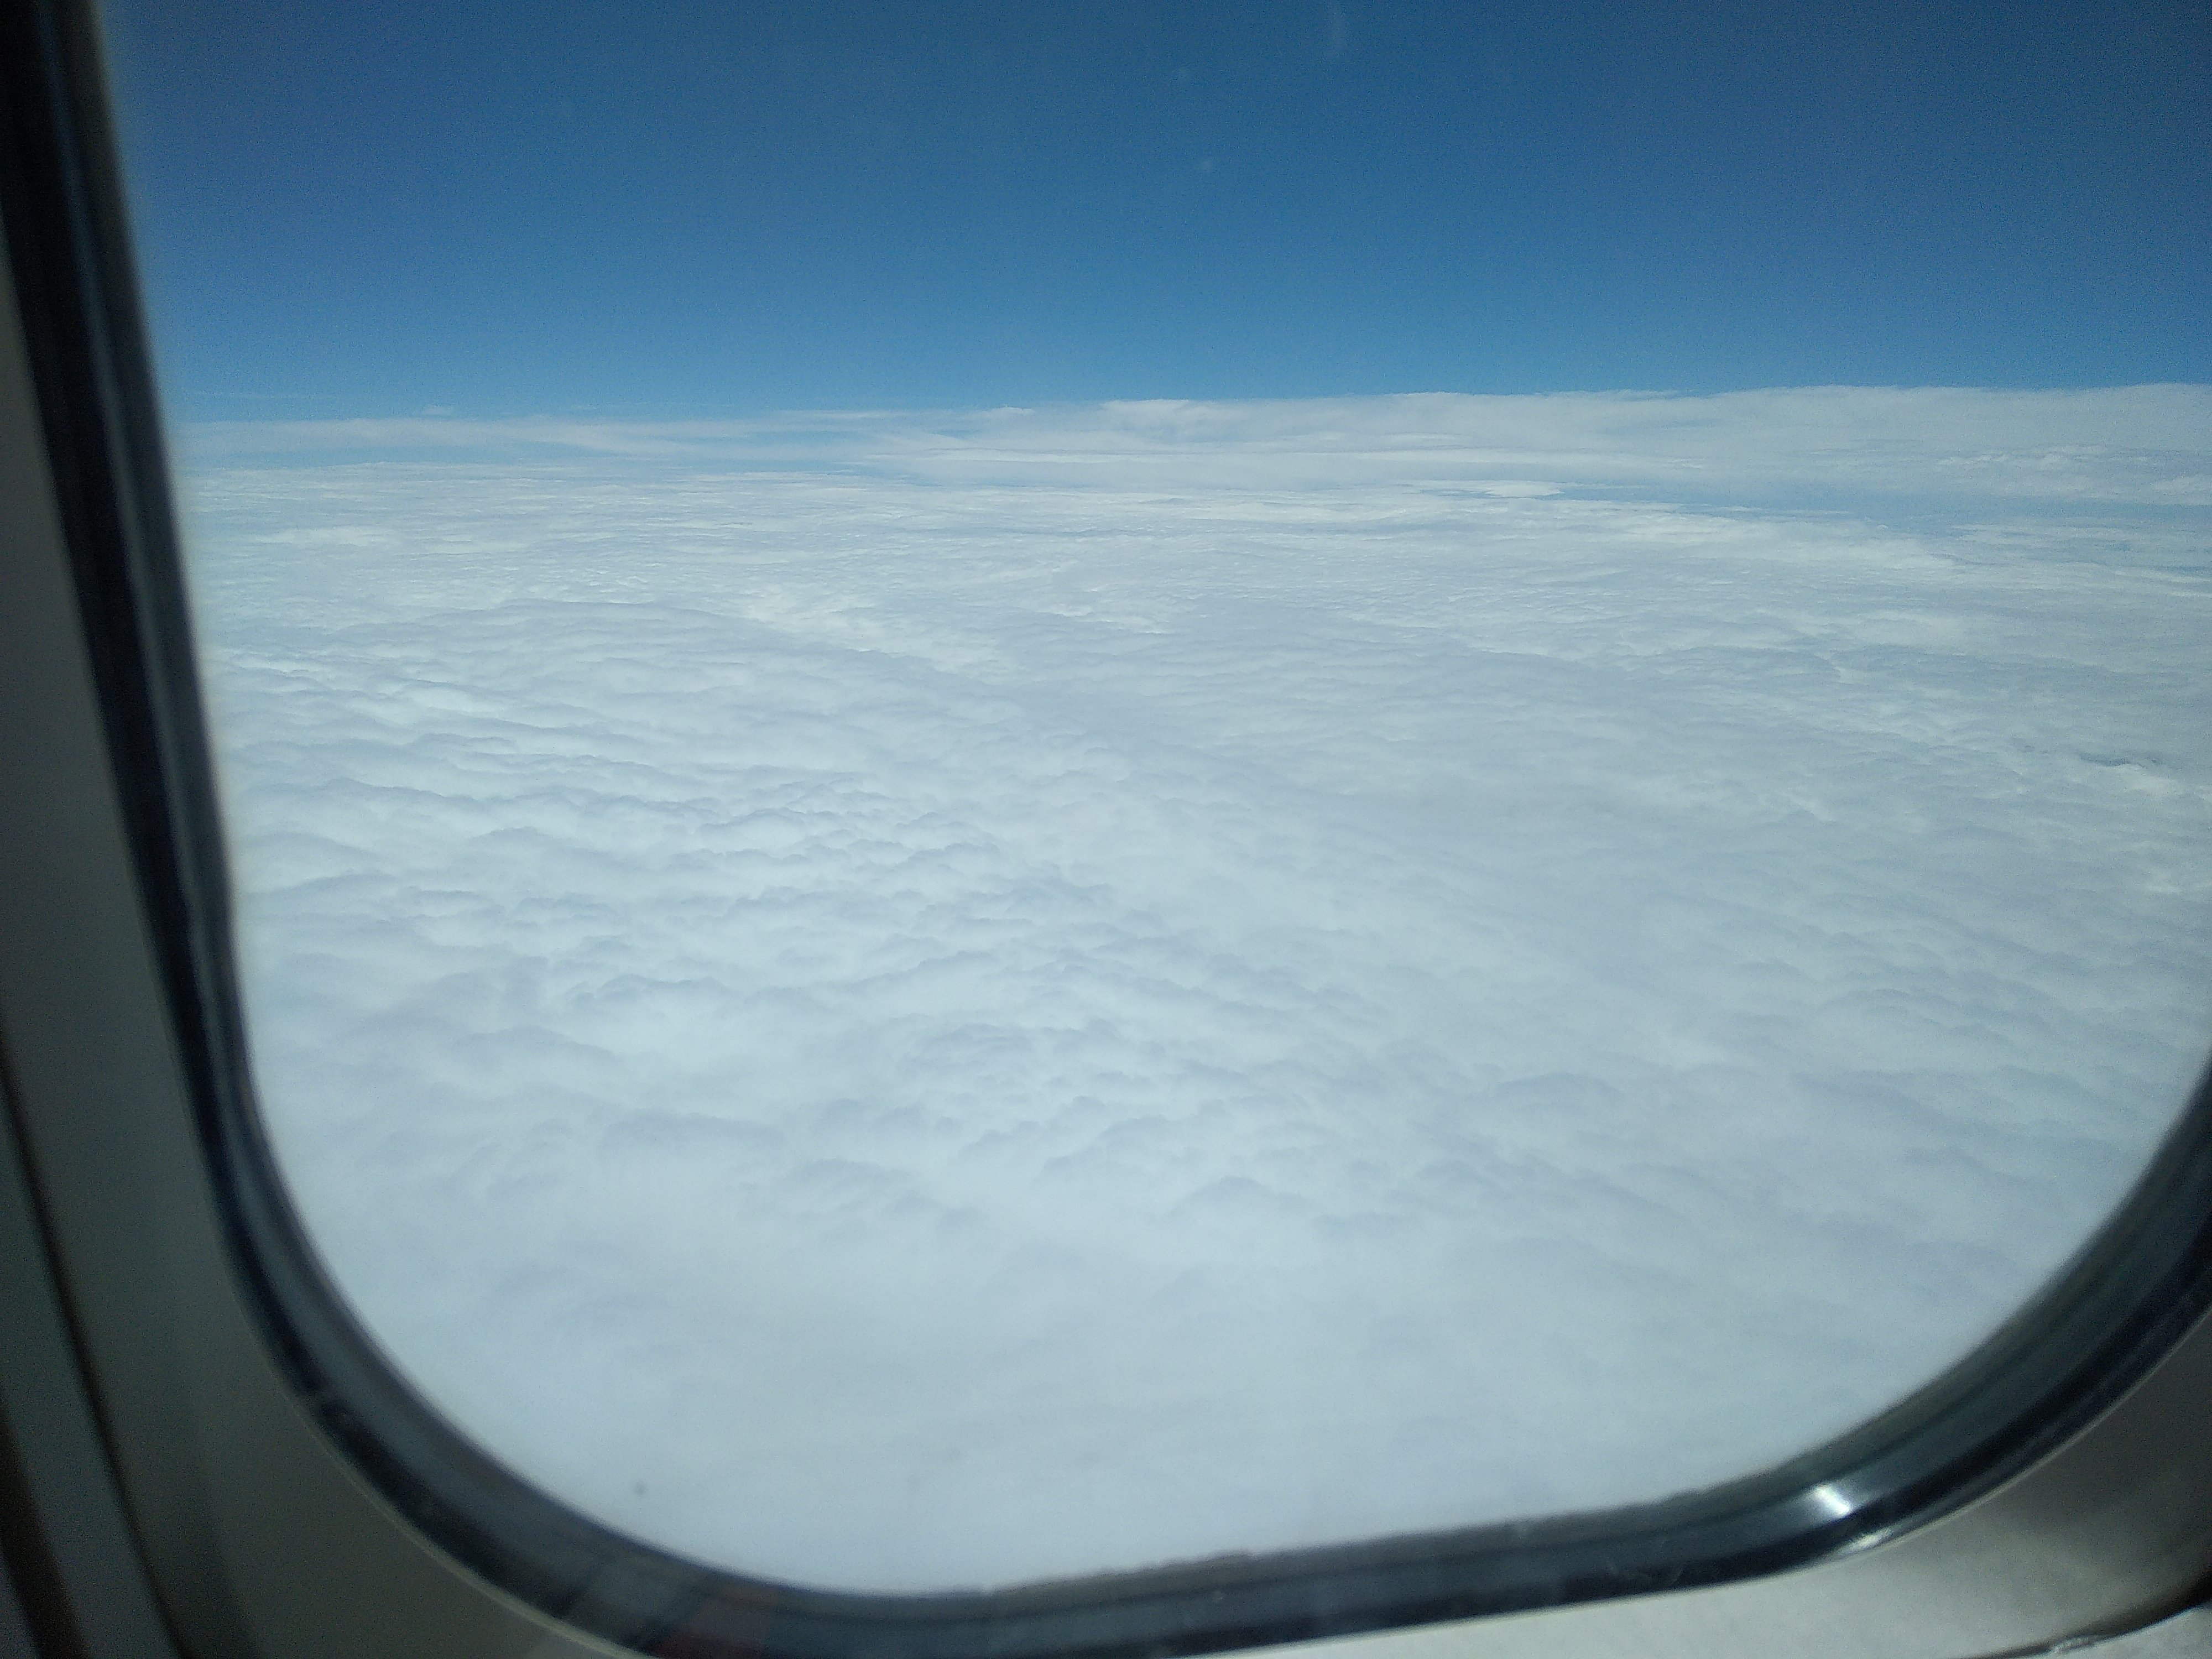
sky, cloud, window, air travel, vehicle, aviation, aircraft, airplane, aerospace manufacturer, Tints and shades, airliner, airline, snow, horizon, cumulus, glass, wing, aerospace engineering, auto part, automotive window part, flap, water, landscape, flight, windshield, meteorological phenomenon, winter, daylighting, electric blue, automotive exterior, windscreen wiper, vehicle door, circle